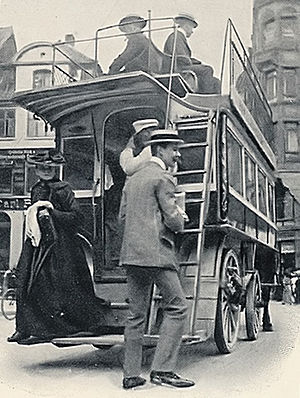
Bus
Hestetrukken omnibus på Strøget i København omkring år 1900.
En bus er et køretøj, der transporterer mange mennesker samtidigt.